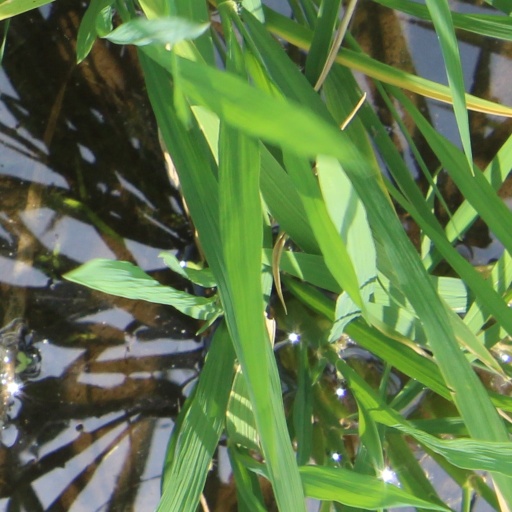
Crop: rice